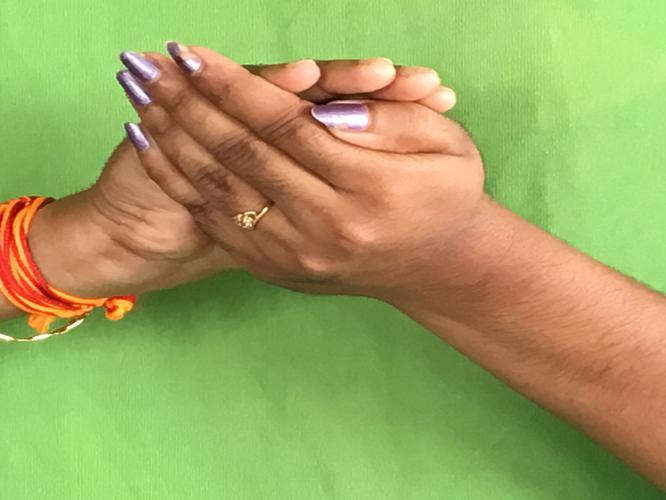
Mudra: Samputa
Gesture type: double_hand